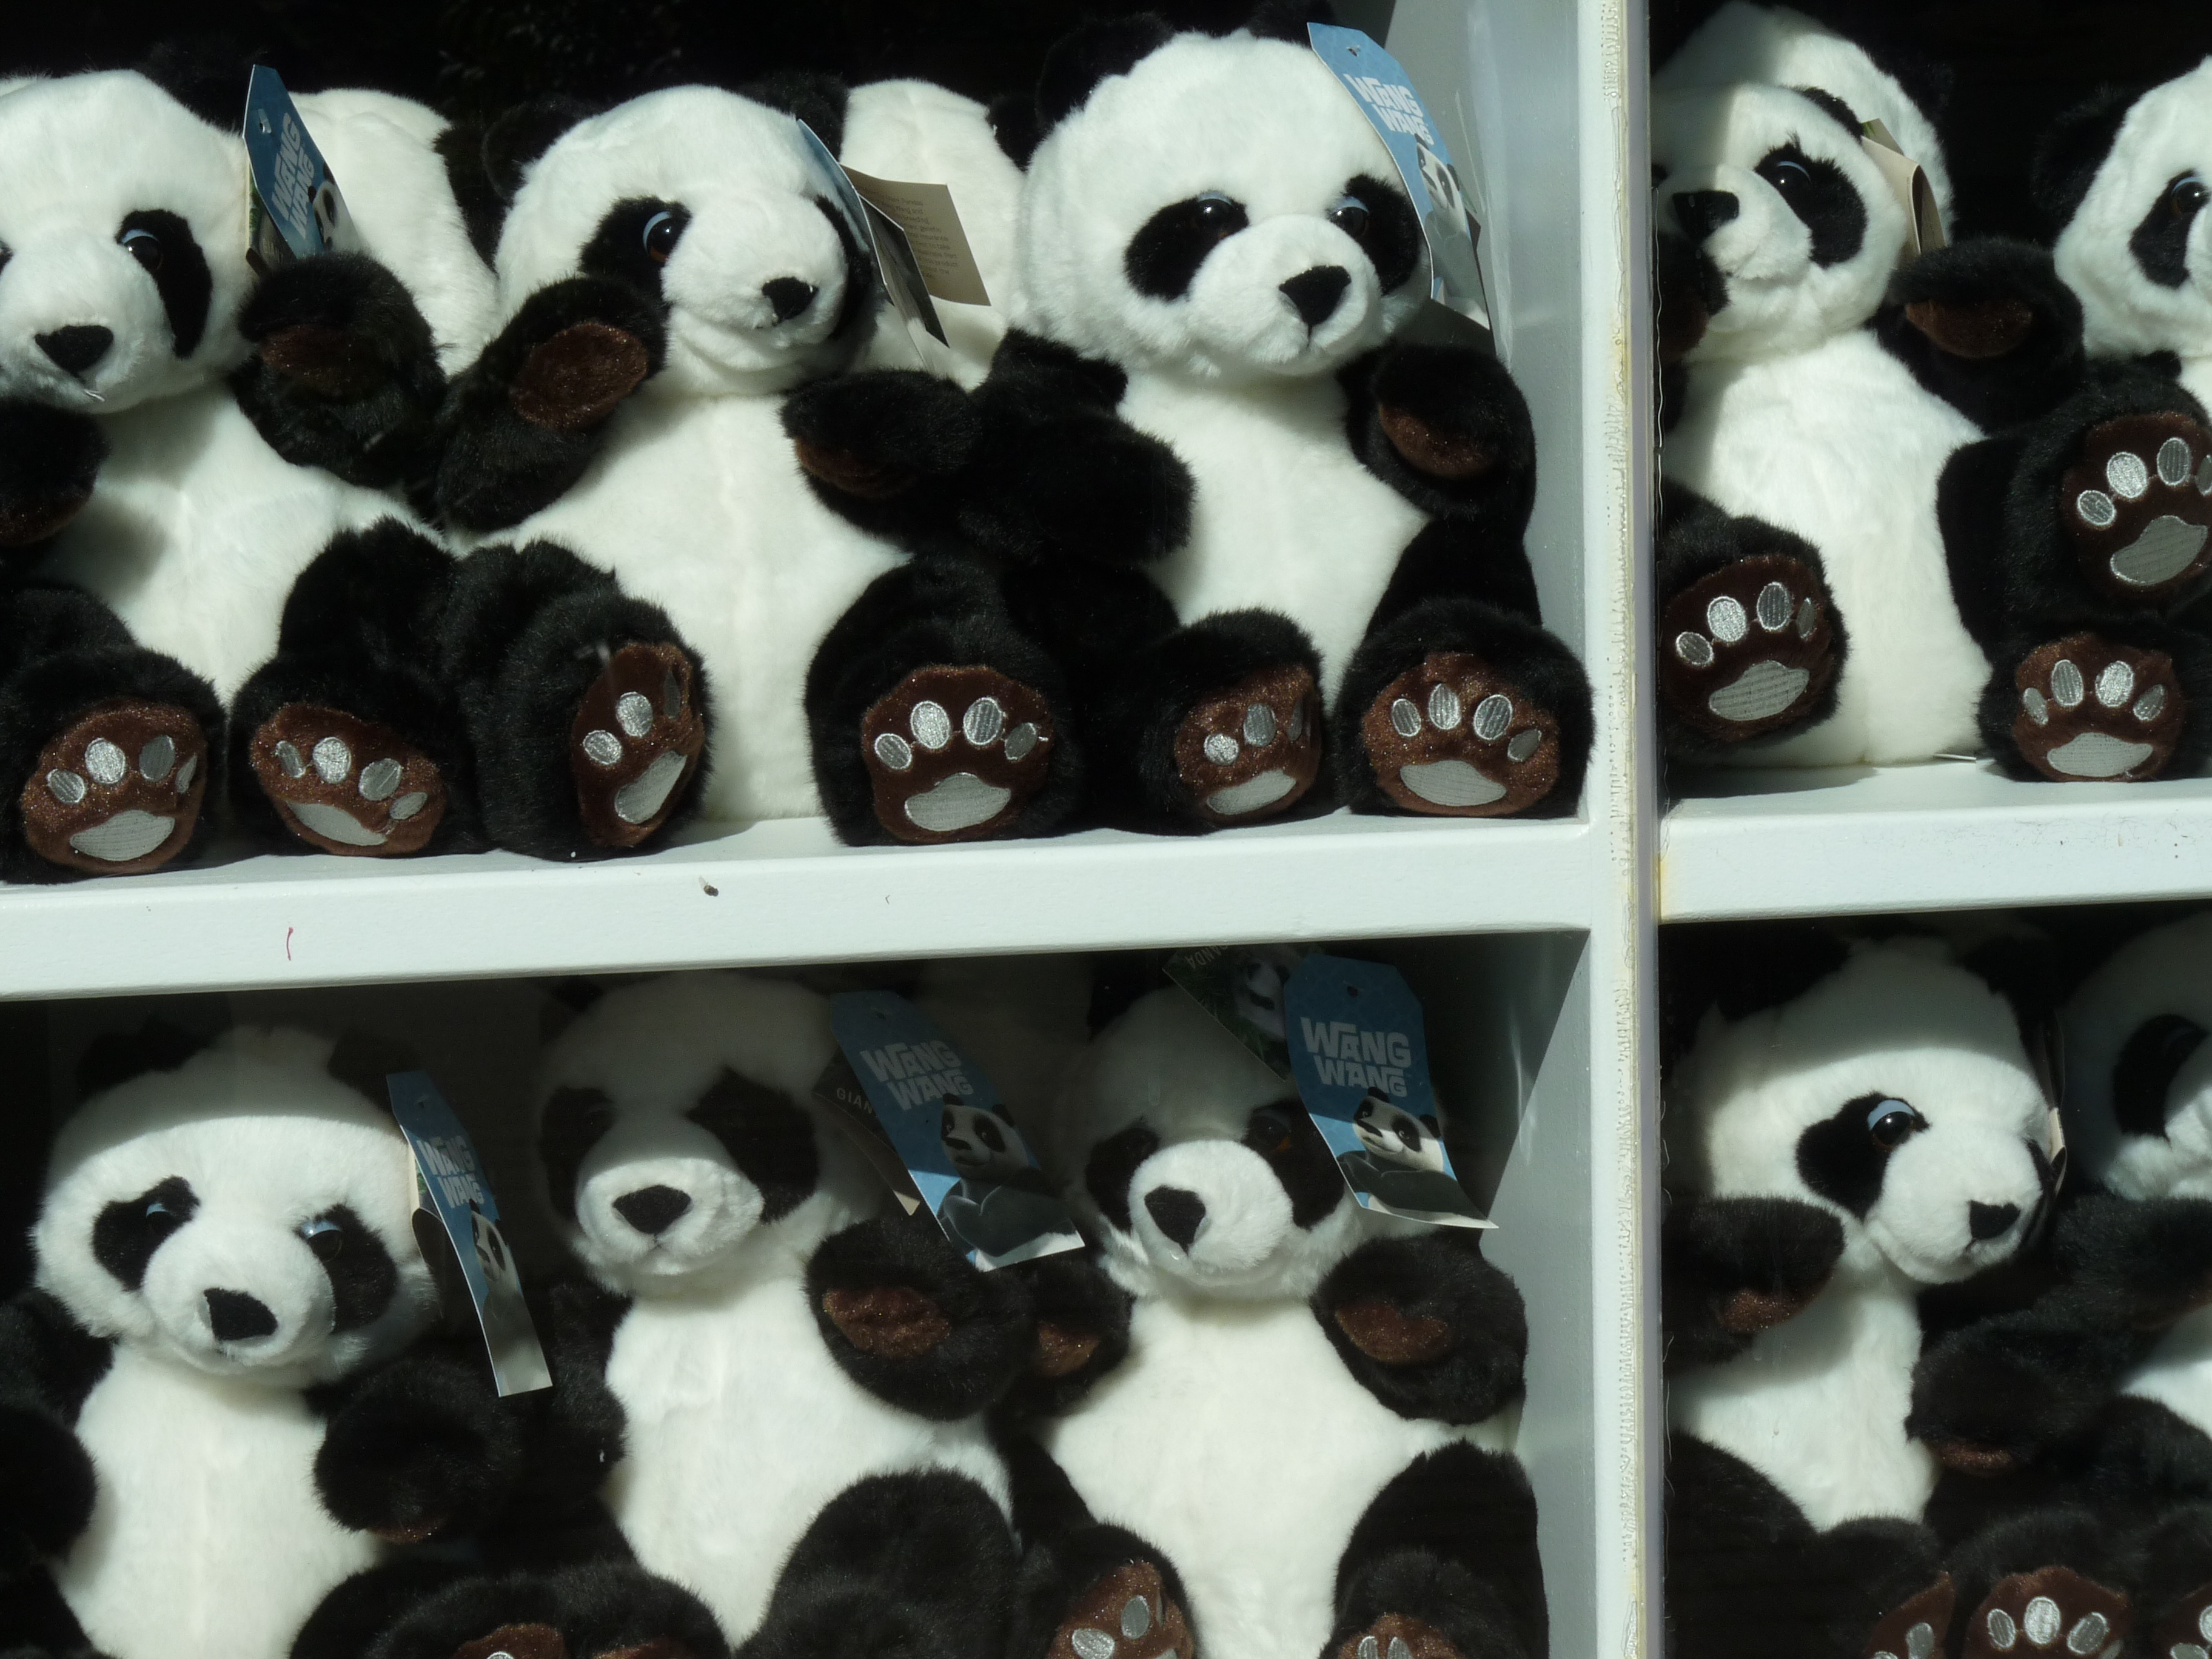
bear, black, toy, material, textile, art, adelaide, 2010, giant panda, stuffed toy